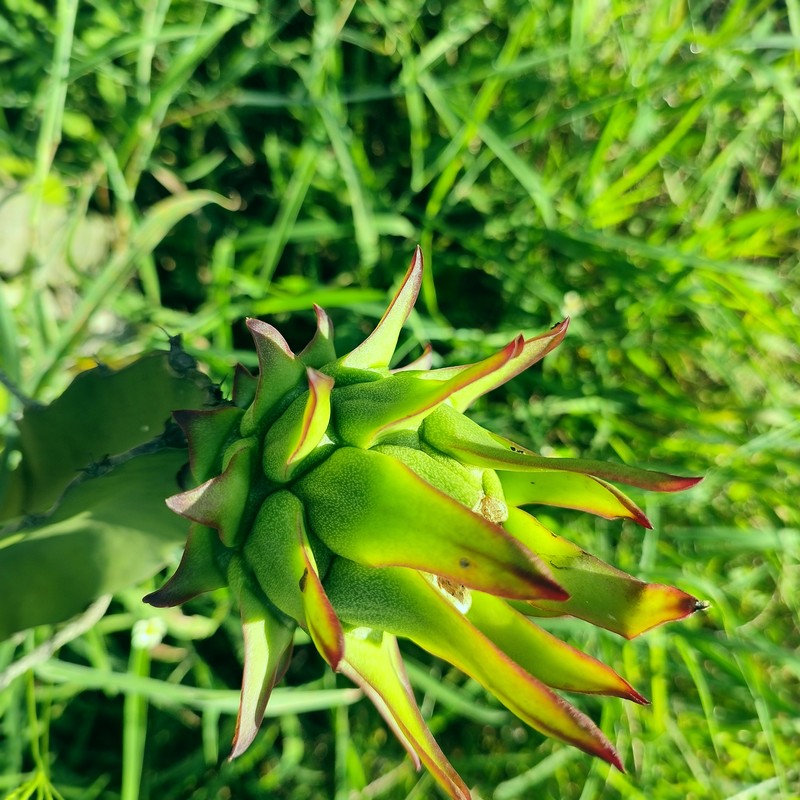
Label: Immature Dragon Fruit